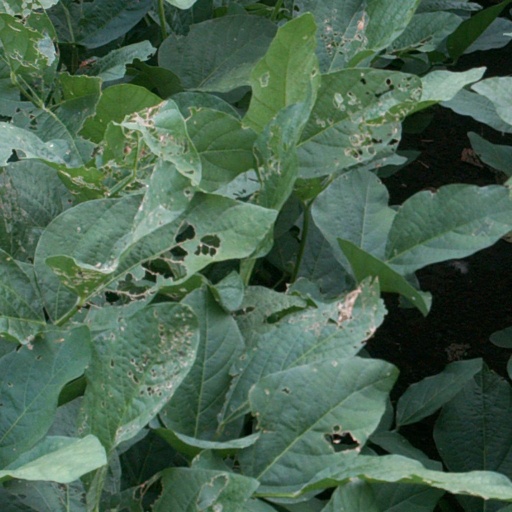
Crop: soybean